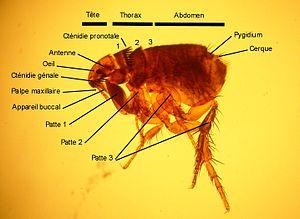
La puce du chat est une espèce d'insectes piqueurs holométaboles siphonaptères de la famille des Pulicidae. Elle est connue comme l'ectoparasite le plus fréquent du chat et du chien en zone tempérée à subtropicale.